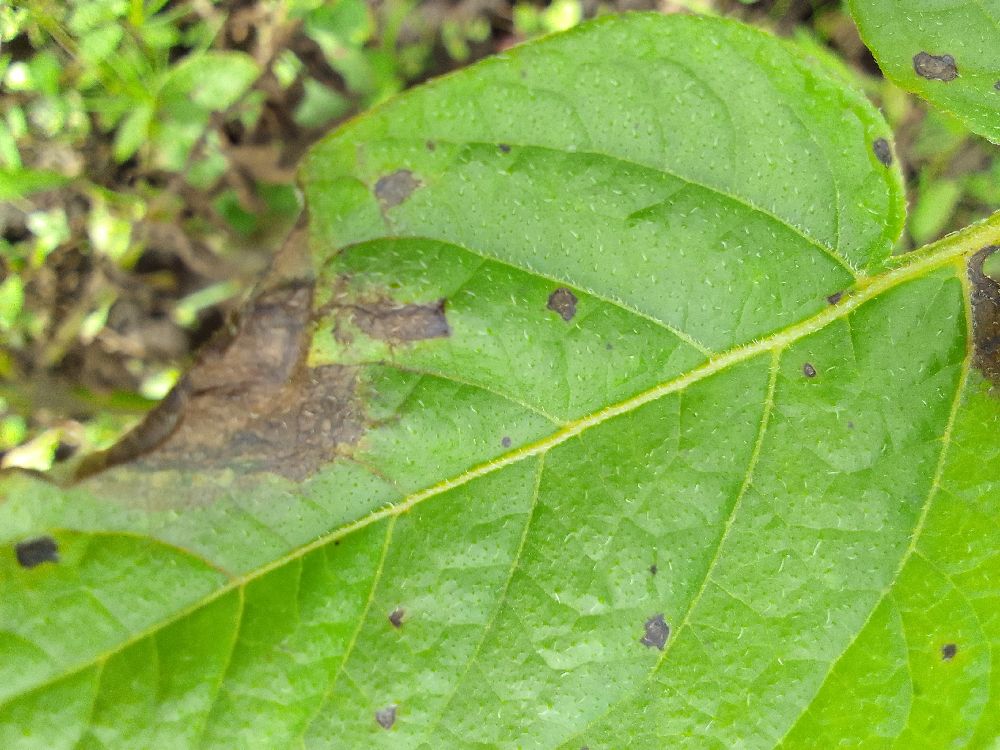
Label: Late blight